Castelldefels Castle

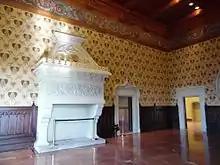
Interior of the keep

By the second half of the 19th century, the castle had fallen into ruin and, at the end of the century, its ownership passed into the hands of Manuel Girona, a powerful Barcelonan banker and politician. He contracted Catalan architect Enric Sagnier to restore the castle walls and towers, and add Gothic-style windows and doors. Decorative crenellations were added to the great southwest tower, and to most of the castle walls. The work was completed in 1897.